Central of Georgia Railway 509

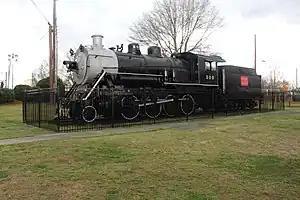
The locomotive in 2022

Central of Georgia Railway 509 is a 2-8-0 configuration steam locomotive and tender consolidation on static display in downtown Macon, Georgia, United States. After being removed from service at the end of the steam era, it was given to the city of Macon.